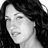
Emotion: happy